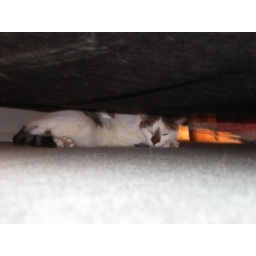
IMG_0563cotton cat under bed